Jordan 191

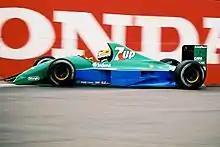
Bertrand Gachot driving the 191 at Jordan's first F1 race, the 1991 United States Grand Prix.

Both drivers made the grid comfortably at the following Brazilian Grand Prix, Gachot in tenth and de Cesaris in 13th. Gachot was again not running at the finish but had completed enough laps to be classified in 13th while de Cesaris retired, having had an accident. Both drivers retired from the San Marino Grand Prix but at the next race, in Montreal, de Cesaris scored the team's best finish of the season, with a fourth place. He was followed home by the fifth-placed Gachot, earning Jordan its first points of the year.